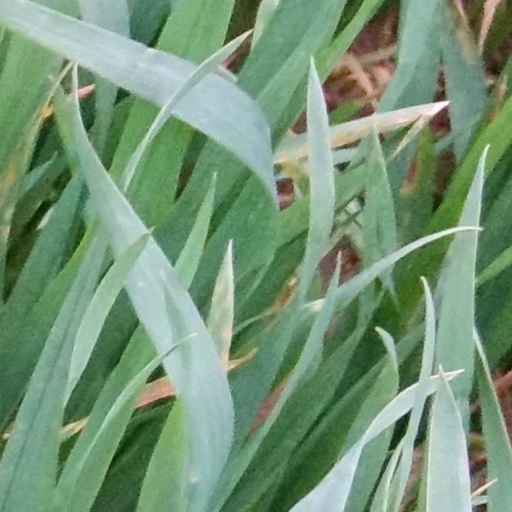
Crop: wheat